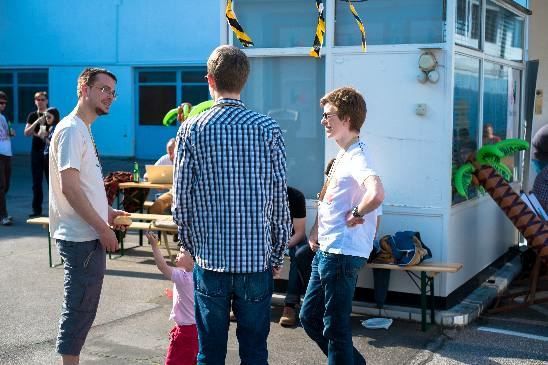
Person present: Yes